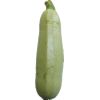
Label: Zucchini 1